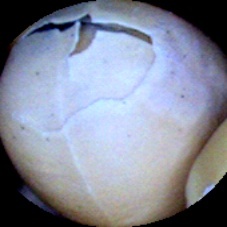
Label: Skin-damaged